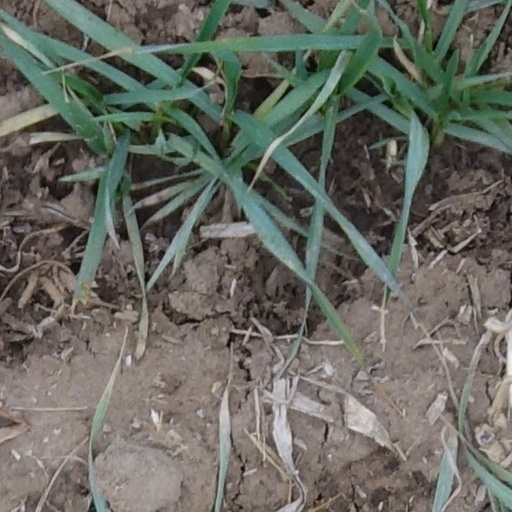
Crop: wheat